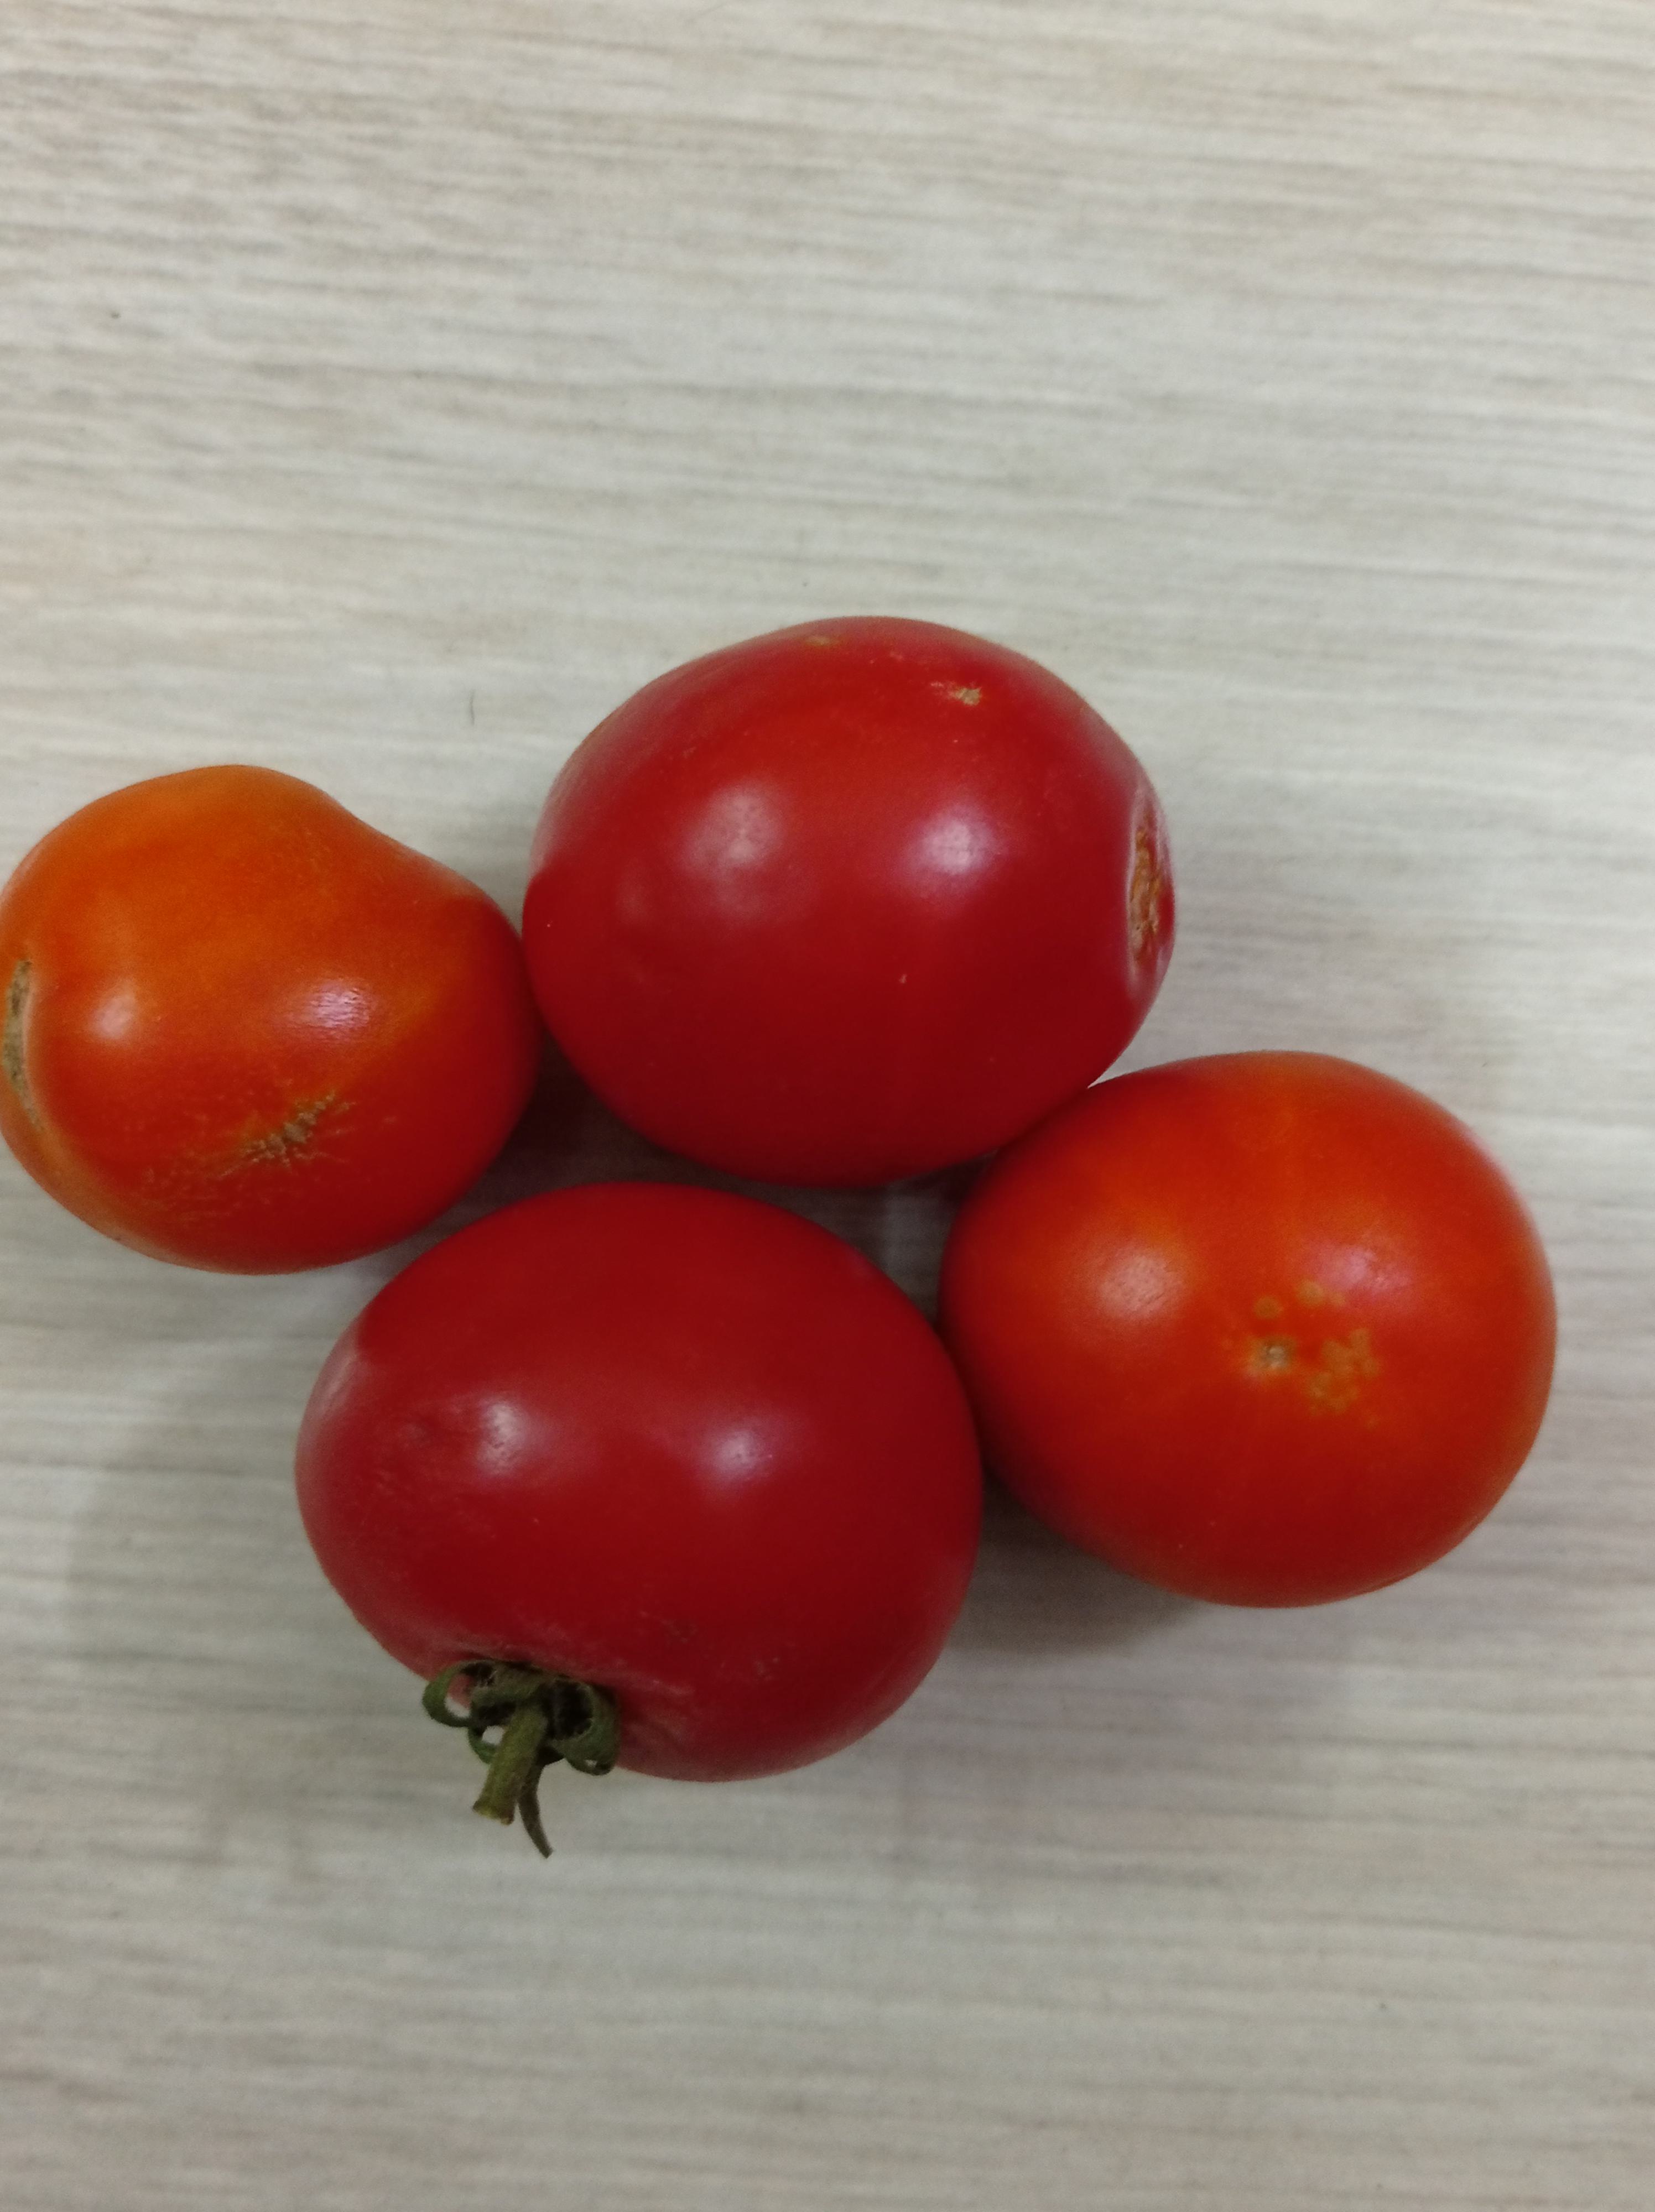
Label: Fresh